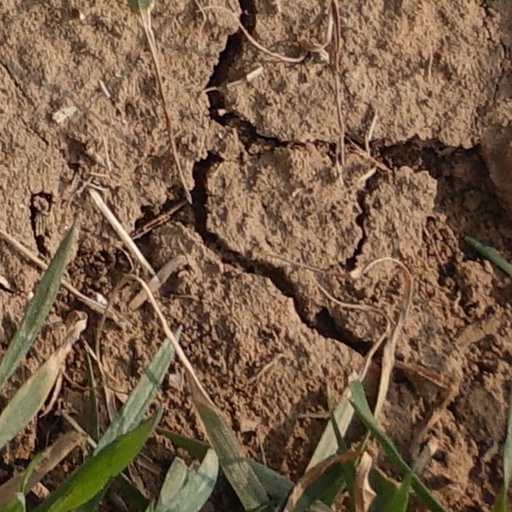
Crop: wheat